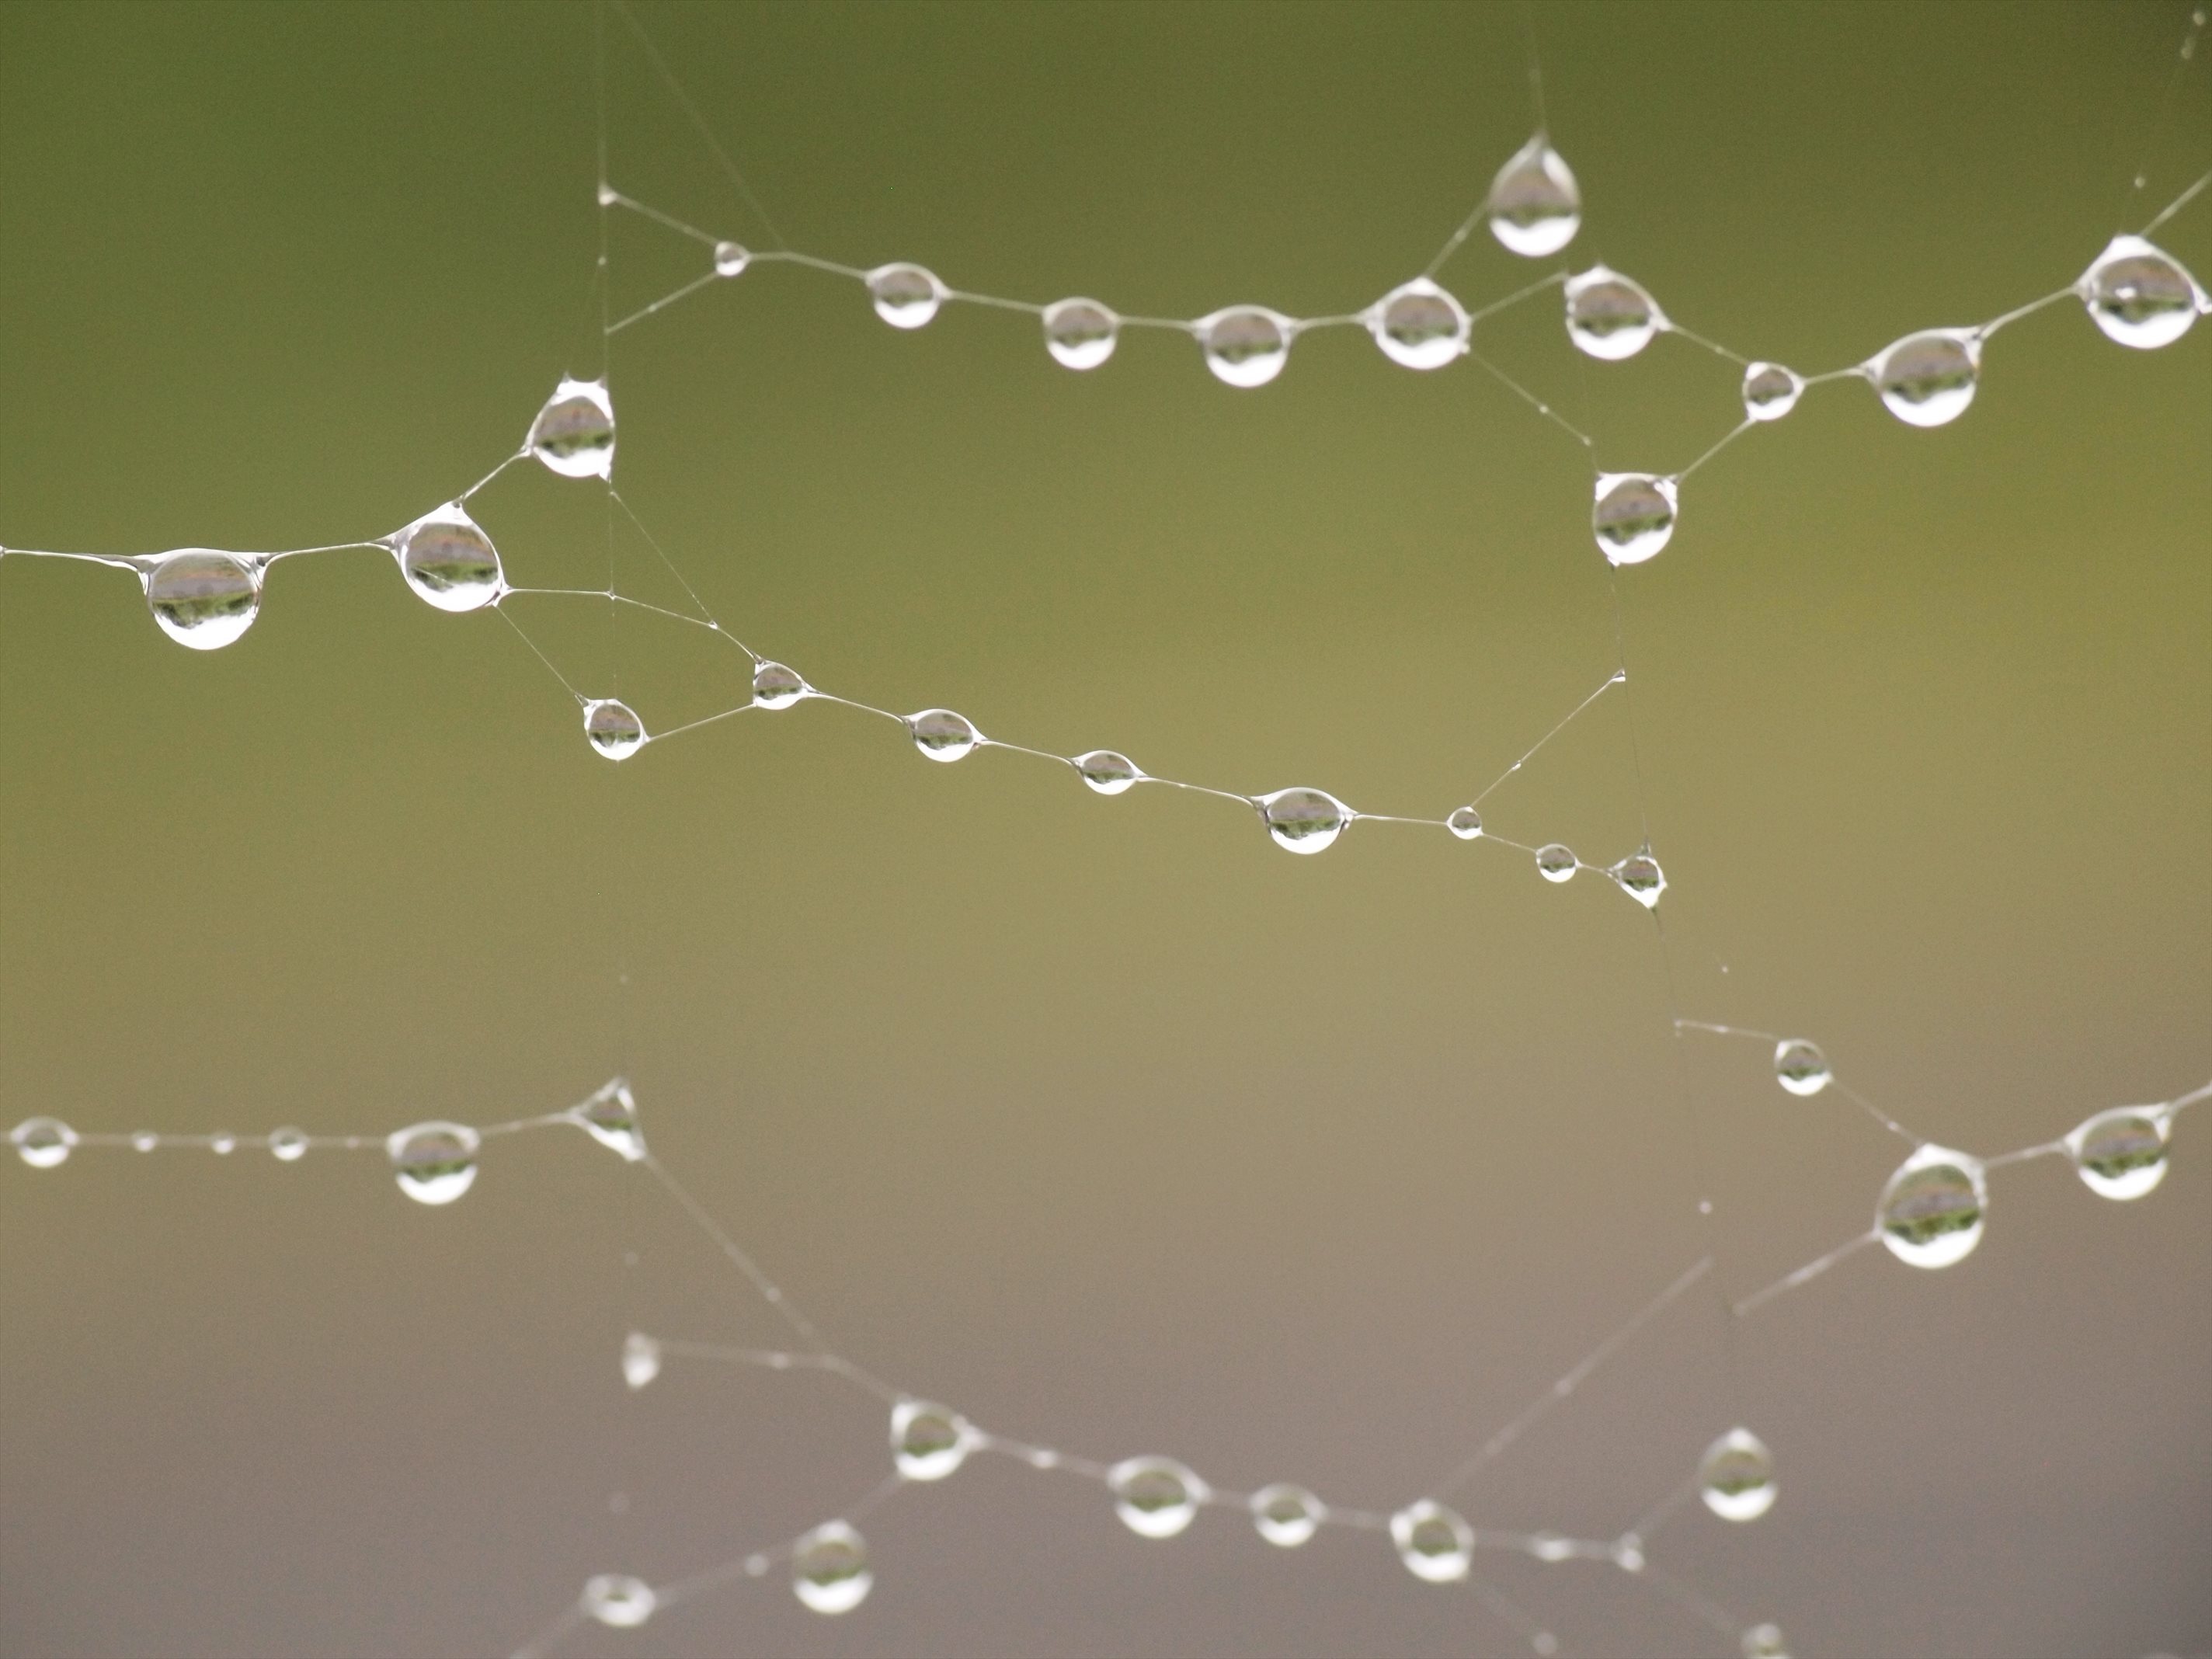
water, branch, drop, dew, rain, leaf, petal, line, macro, silence, material, circle, invertebrate, spider web, close up, spider, quiet, moisture, freezing, macro photography, spider's web, after the rain